Tsūsai Sugawara

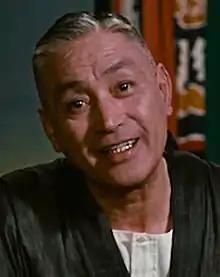
Tsūsai Sugawara in "Floating Weeds" (1959)

was a Japanese social activist, business leader, writer, art patron, and occasional actor. In the West he is best known for his cameo appearances in several of the last films directed by Yasujirō Ozu.